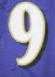
Number: 9